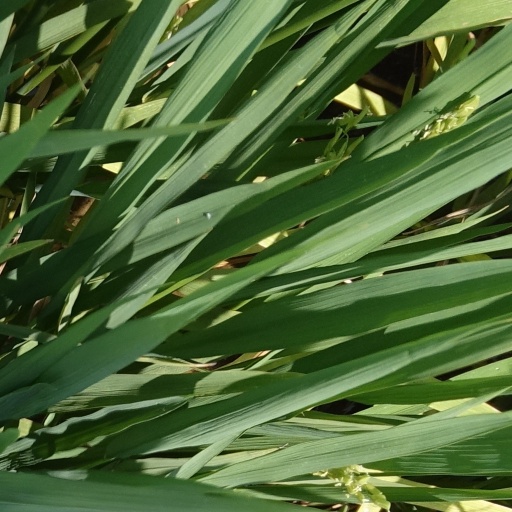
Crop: rice